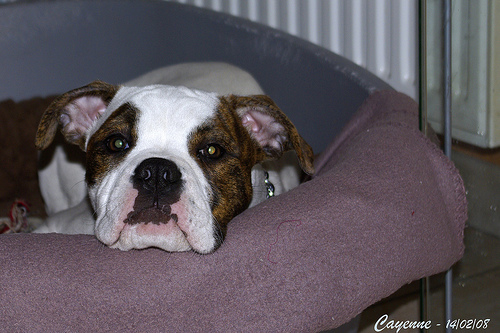
Animal: dog
Breed: american_bulldog